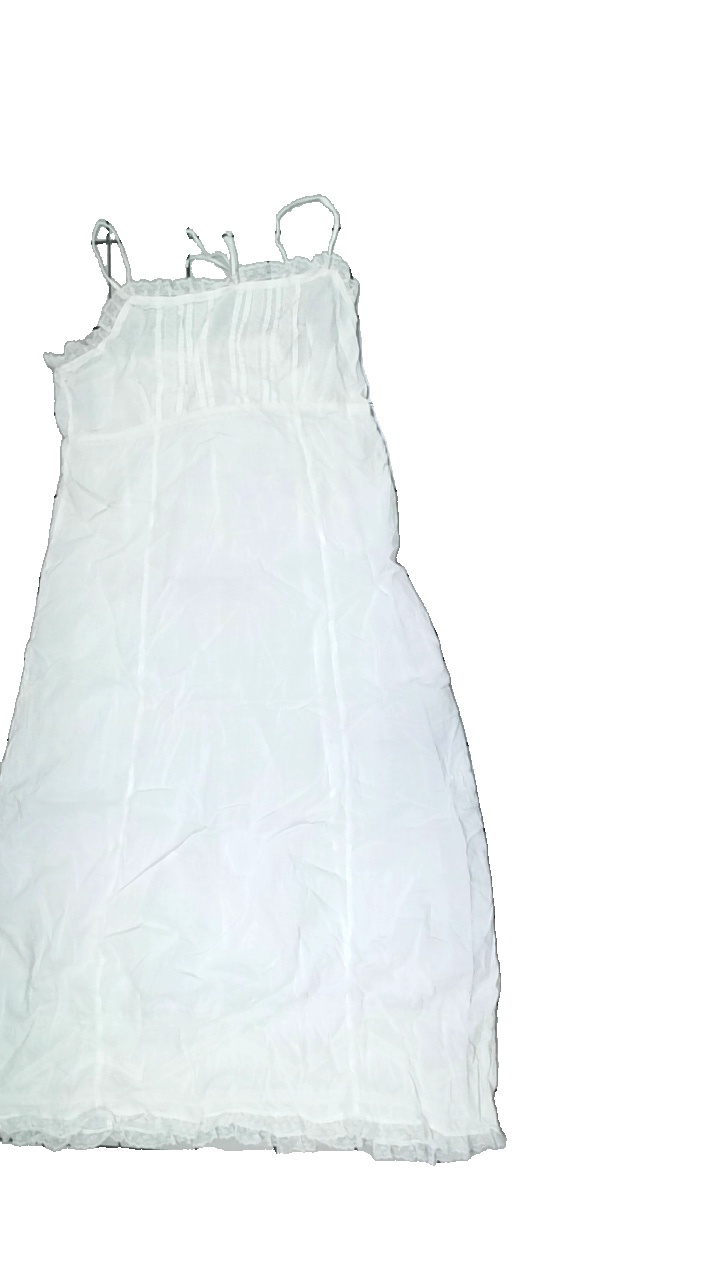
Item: Dress (Ladies)
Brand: Missing
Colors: White
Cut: Long
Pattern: Lace
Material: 100%cotton
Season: Summer
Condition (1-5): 4
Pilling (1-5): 5
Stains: Minor
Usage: Export
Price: <50